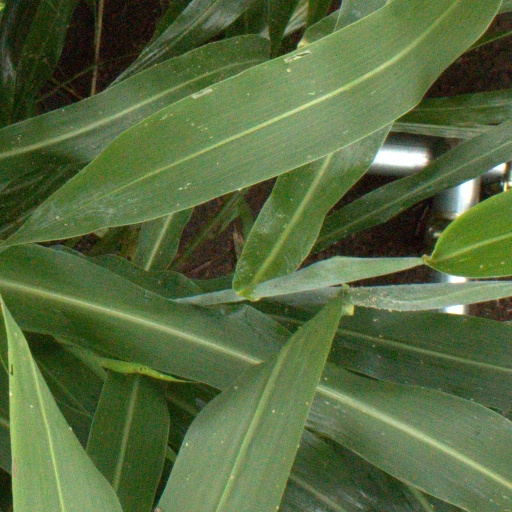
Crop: sorghum